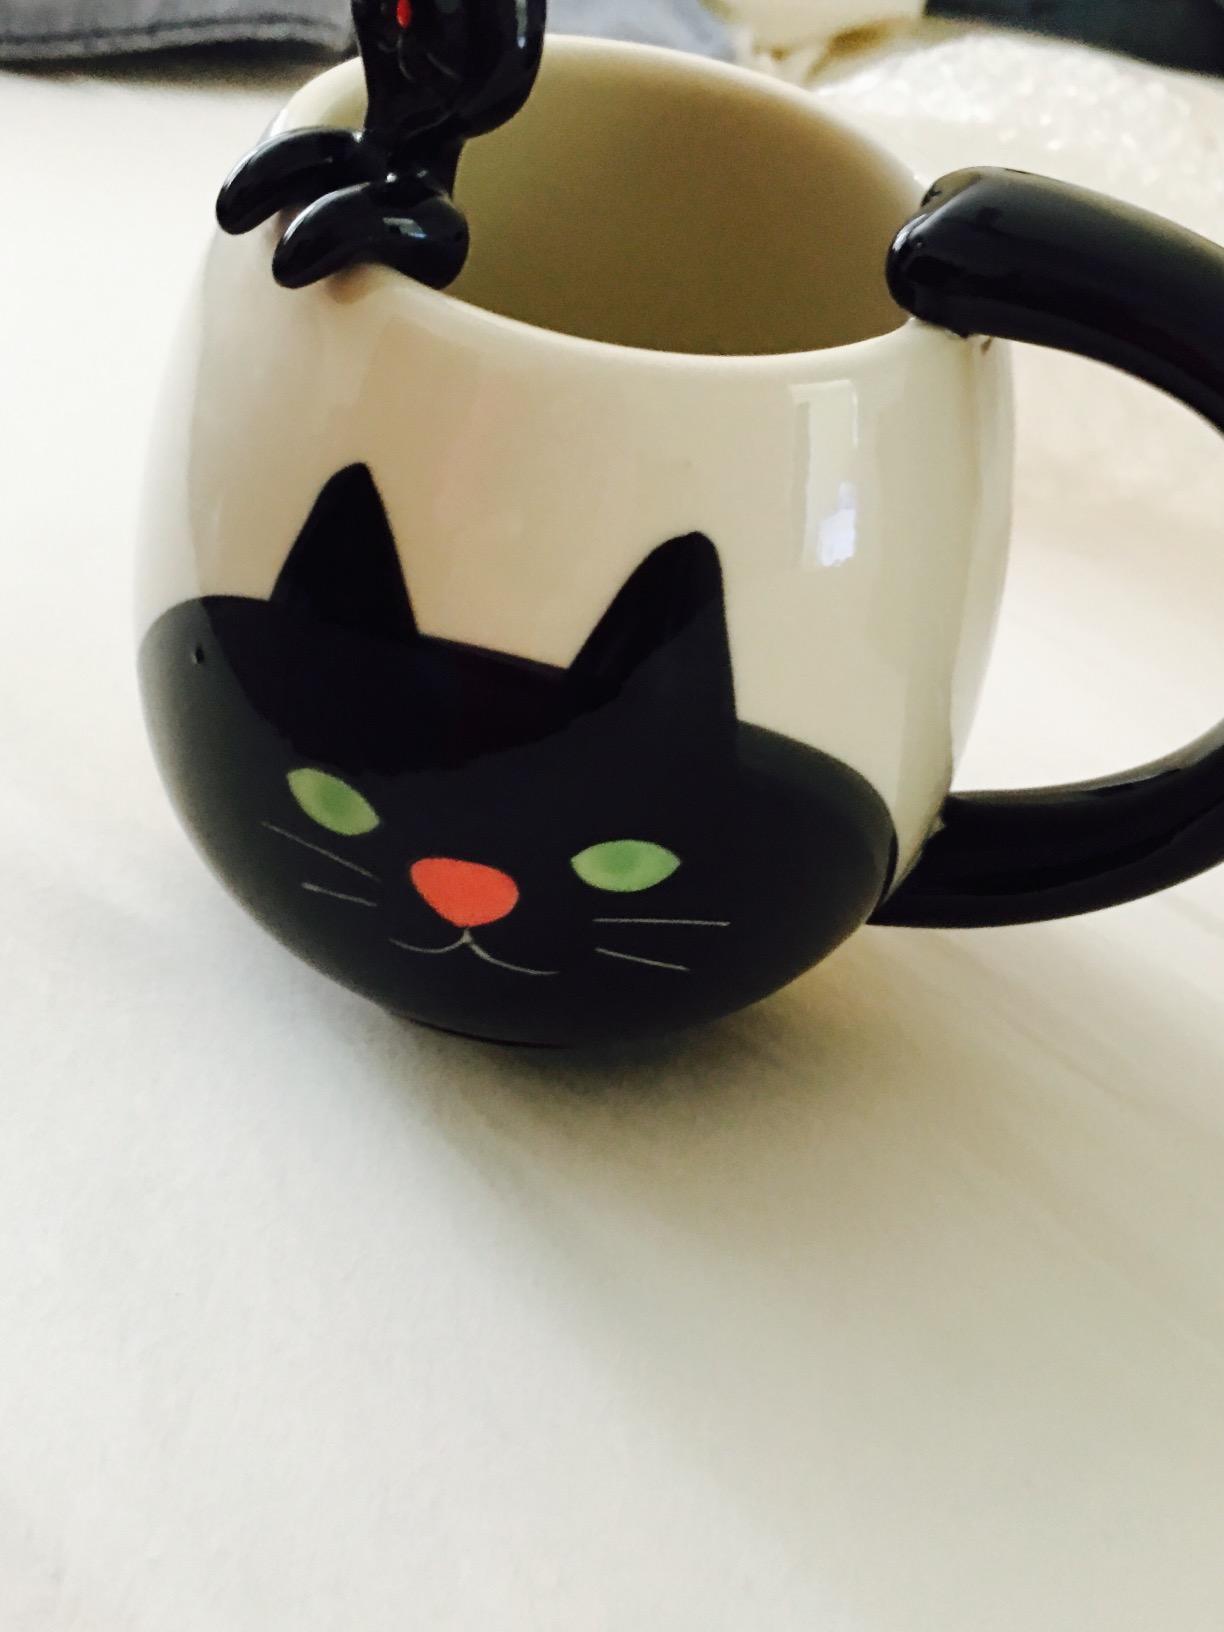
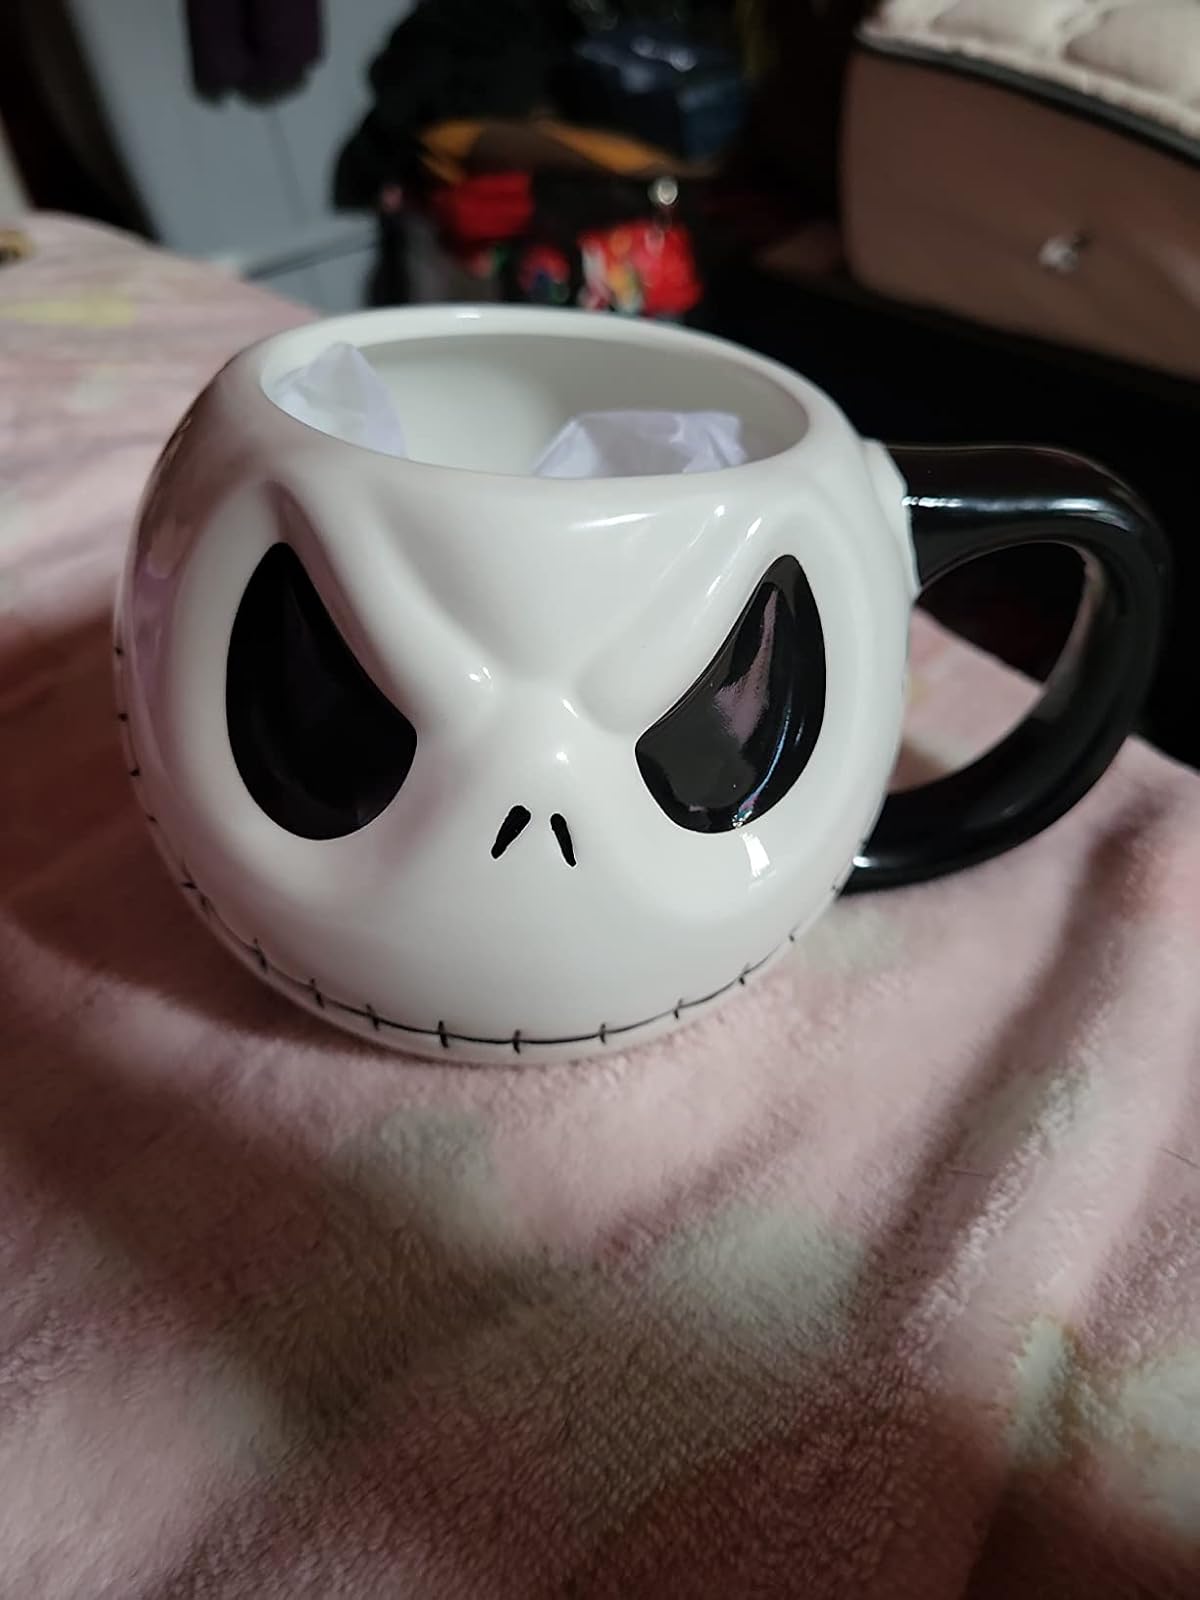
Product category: items_mug
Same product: no